Jāzeps Vītols

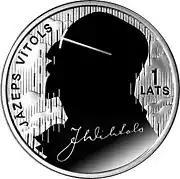
1 lats coin commemorating Vītols' 150th birthday, 2013.

Jāzeps Vītols music days in Gaujiena started soon after 1922, when he spent summers in Gaujiena "Anniņas" with his wife. Celebrating his birthday, different choirs from all over the country started coming to Gaujiena for July 26 to celebrate Vītols' birthday with music. In 2003, a summer camp for children from music schools was started around this celebration, creating an orchestra and a choir to celebrate music and have fun as well as practice their instruments.